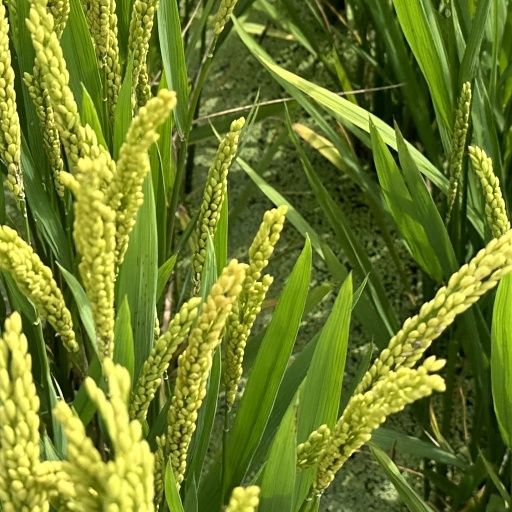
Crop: rice